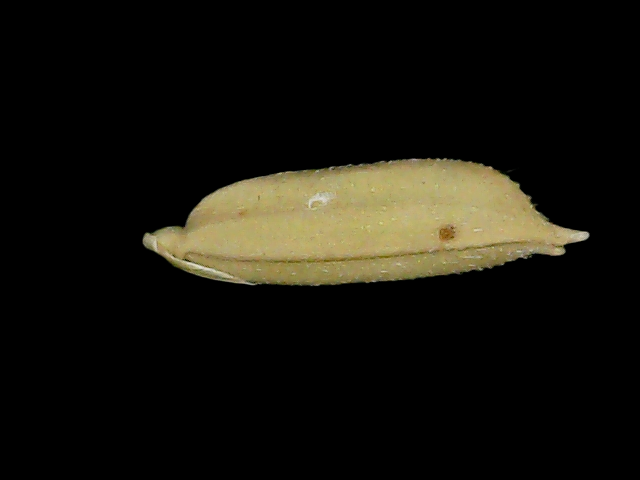
Rice variety: Bd85